Fabian Kauter

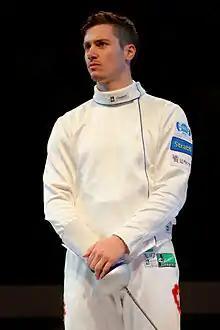
Kauter at the 2013 Masters Épée

Fabian Kauter (born 22 September 1985) is a Swiss right-handed épée fencer and two-time Olympian.